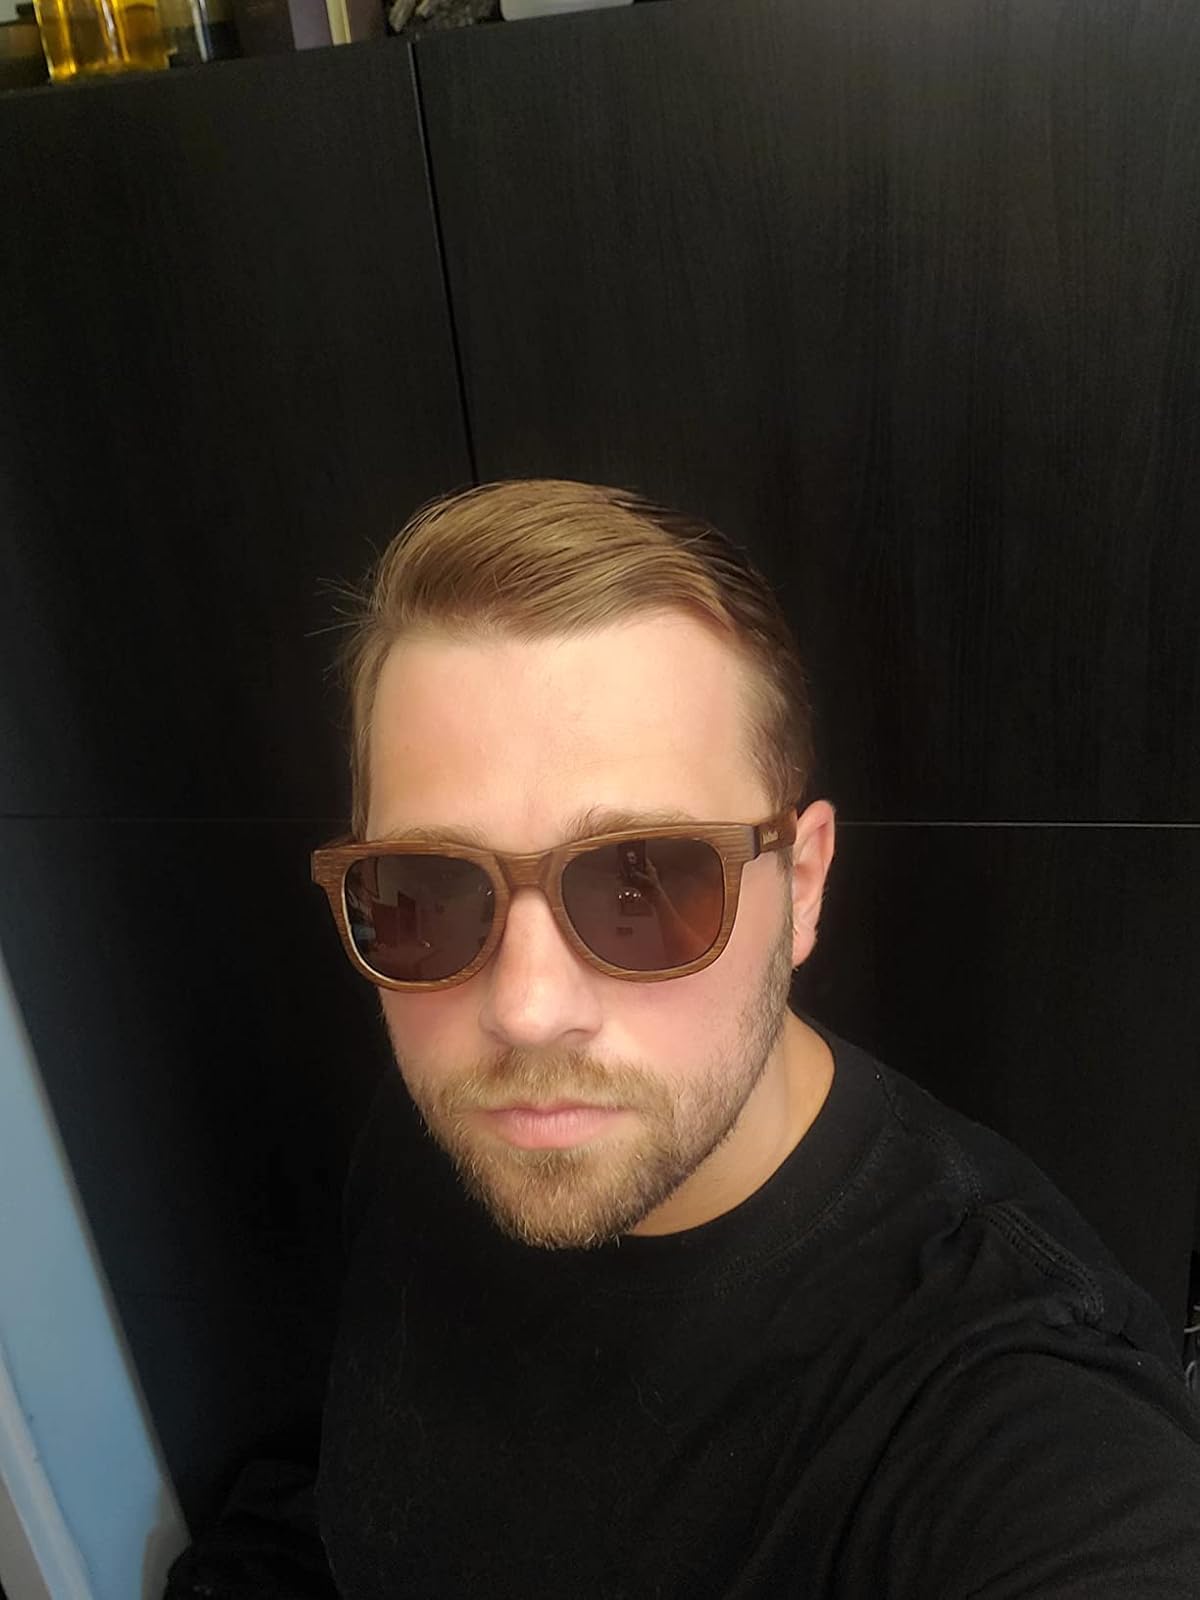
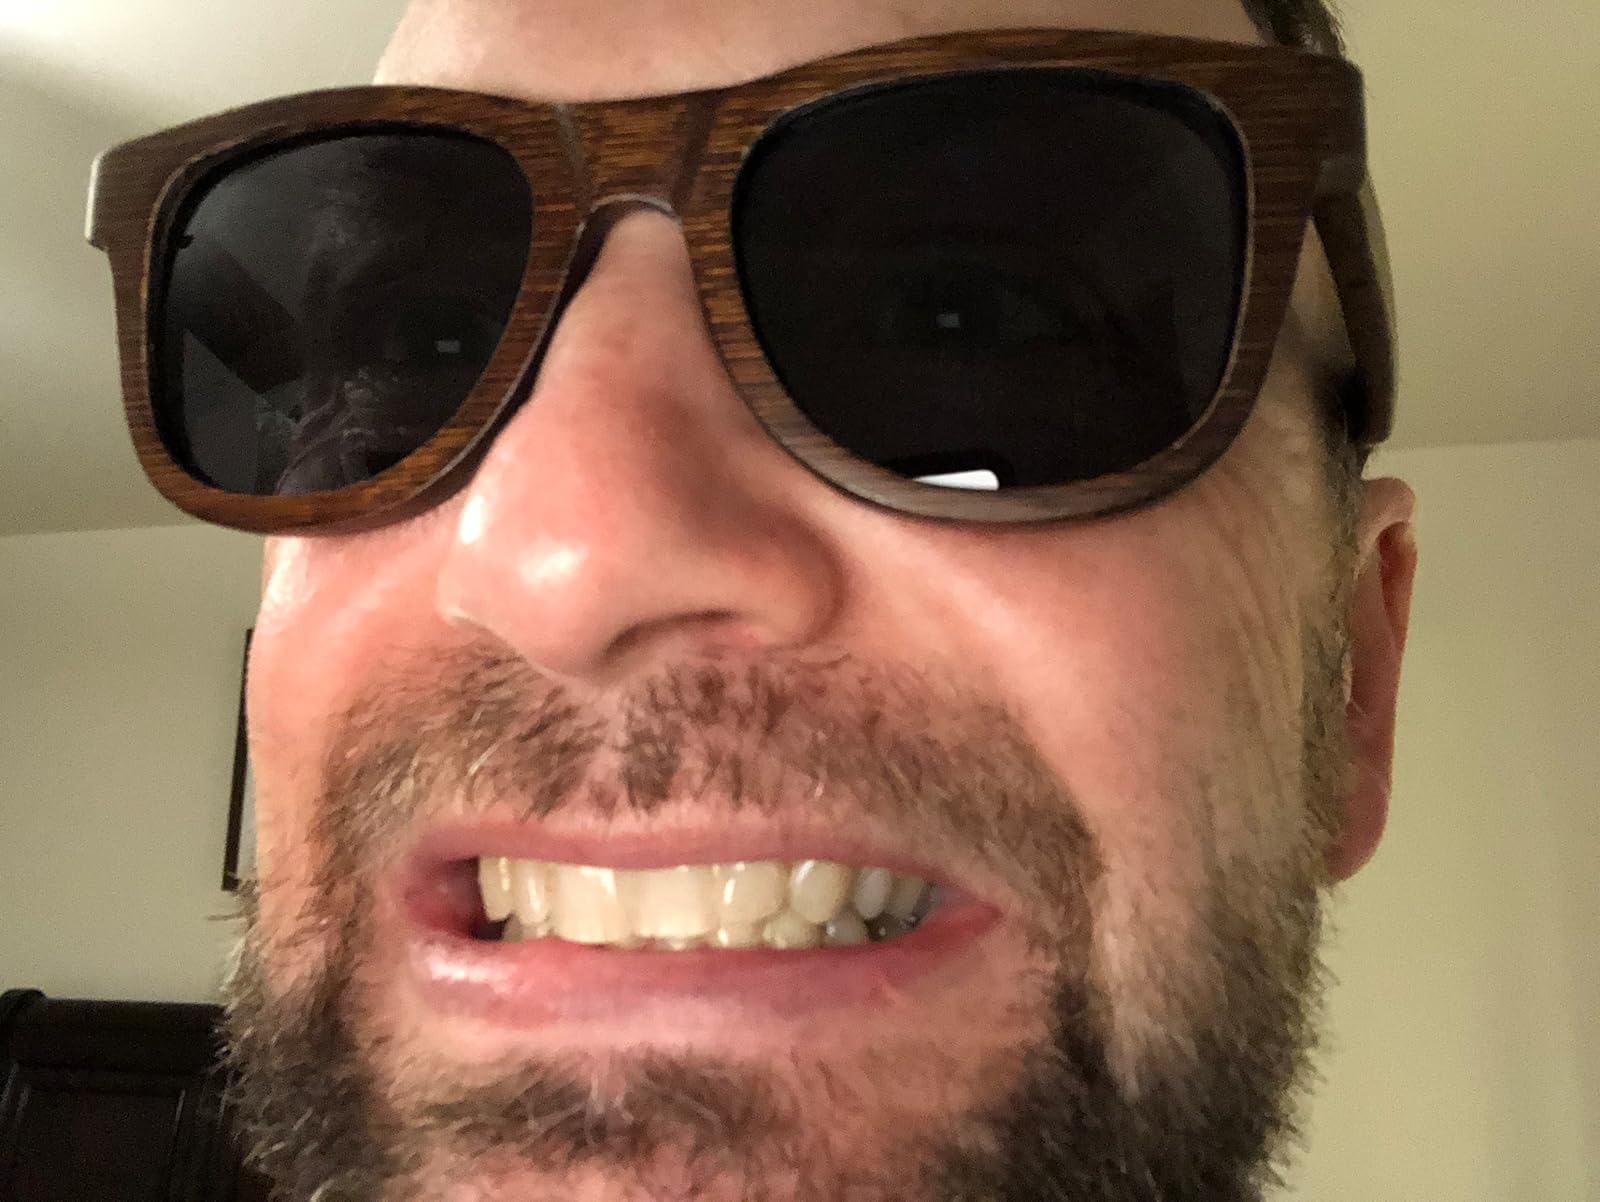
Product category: accessories_sunglasses
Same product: yes